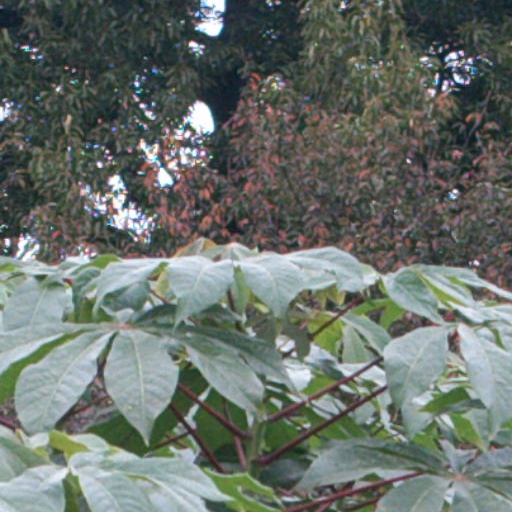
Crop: cassava